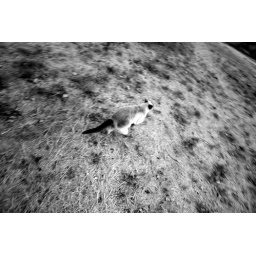
by jester, big kitty makes a break for the house